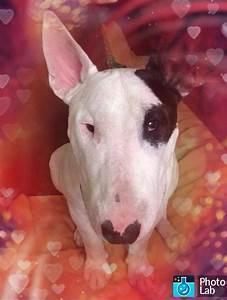
dog